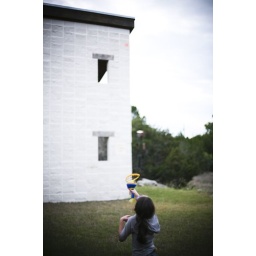
In case you're wondering, there's a tiny orange flying disc she is trying to catch in the basket.